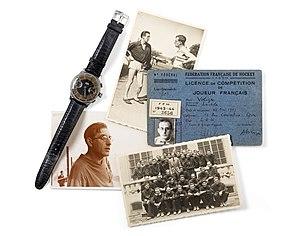
Montre, photos, carte d’identité de Tola Vologe.
Anatole Vologe dit Tola Vologe, né le 25 mai 1909 à Vilnius et mort le 28 mai 1944 à Lyon, fusillé par les Allemands, est un sportif et un résistant français.